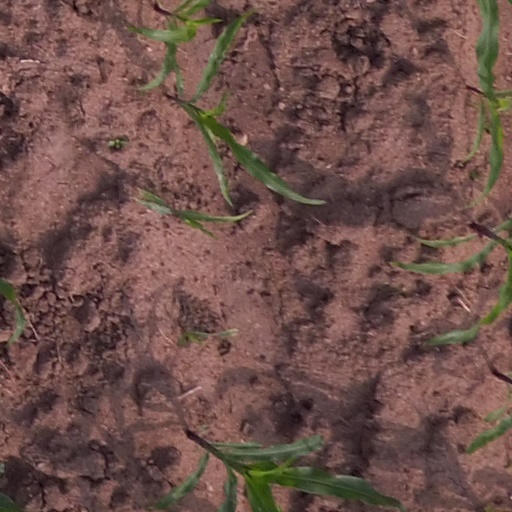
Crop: maize; corn